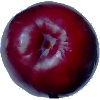
Label: Plum 2